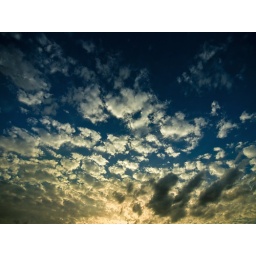
build up castles in the sky and in the sand design our own world ain't nobody understand